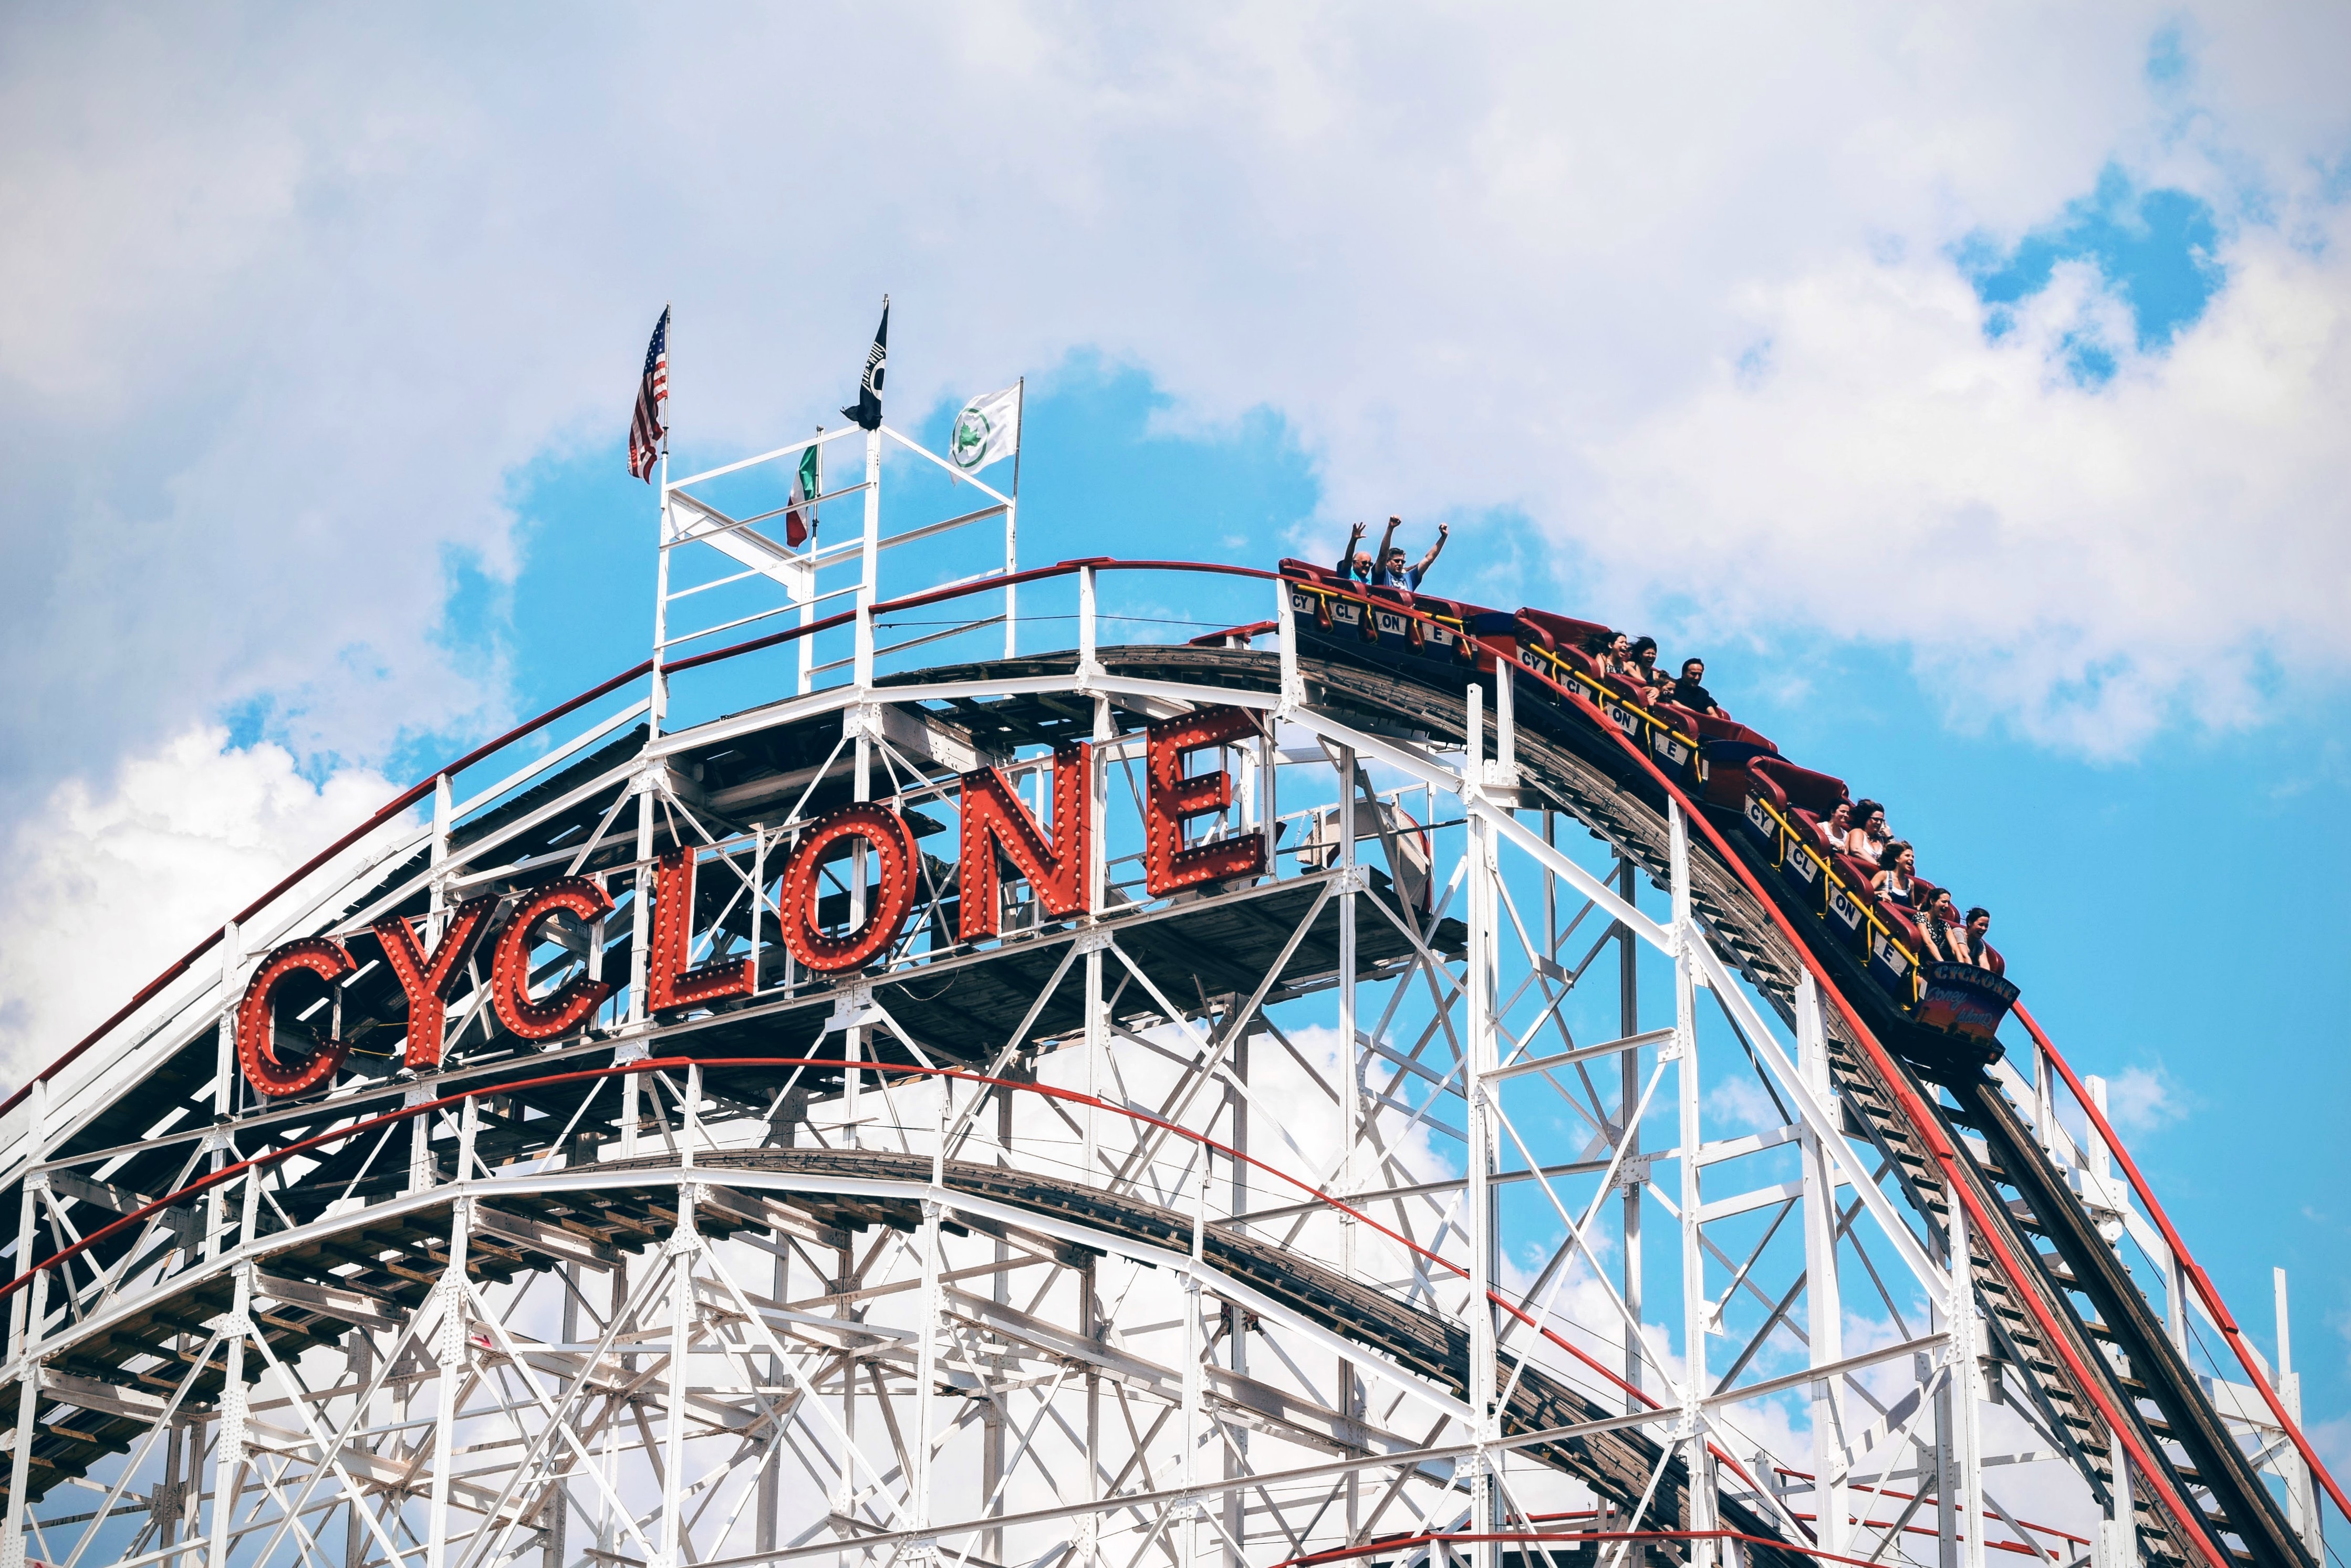
people, wheel, recreation, high, ferris wheel, carnival, amusement park, park, coaster, thrill, roller coaster, fairground, outdoors, fun, happy, cyclone, entertainment, theme, amusement ride, outdoor recreation, nonbuilding structure, exhilaration